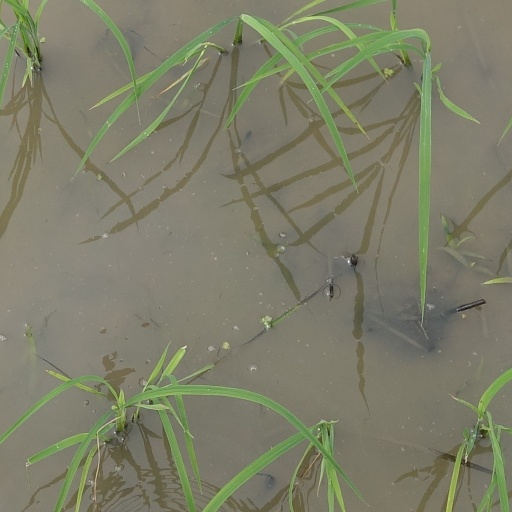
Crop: rice